Jitka Štenclová

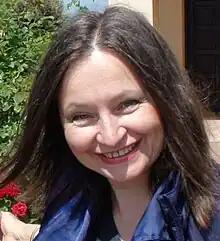
Jitka Štenclová

Jitka Štenclová (born 10 December 1952) is a Czech painter and textile artist, member of famous Czech association of artists "Umělecká beseda".